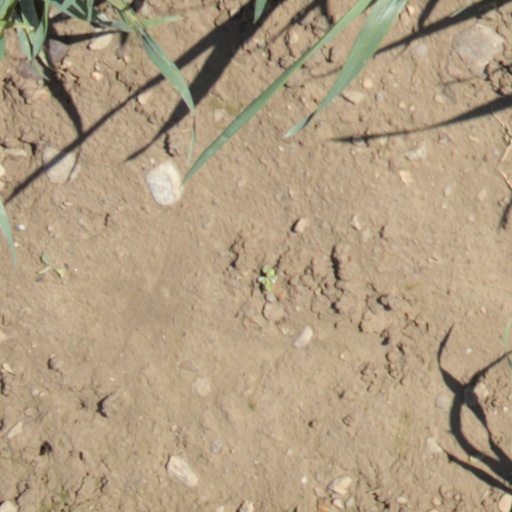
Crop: wheat